Thiago Pereira

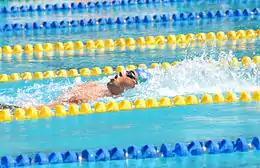
Thiago Pereira during 200-meter individual medley at Rio 2007

At the 2007 Pan American Games in Rio de Janeiro, Pereira won eight medals (six gold, one silver and one bronze) and became the winner of the most medals in a single edition of the Games, equaling the Costa Rican swimmer Silvia Pollwho won eight medals at 1987 in Indianapolis. Pereira also surpassed the five gold mark that belonged to Mark Spitz in the 1967 Pan Am Games in Winnipeg. Pereira won the gold medal in the 200-meter individual medley, 400-meter individual medley, 200-meter backstroke, 200-meter breaststroke, 4×200-meter freestyle, and 4×100-meter freestyle by participating in heats. He also won the silver medal in the 4×100-meter medley and bronze in the 100-meter backstroke. He broke the South American record in all events in which he competed, except the 200-meter breaststroke: in the 200-meter individual medley with a time of 1:57.79, in the 400-meter individual medley with a time of 4:11.14, in the 200-meter backstroke, with a time of 1:58.42 ; in 100-meter backstroke with a time of 54.75 seconds, in the 4×200-meter freestyle with a time of 7:12.27, and in the 4×100-meter medley with a time of 3:35.81.